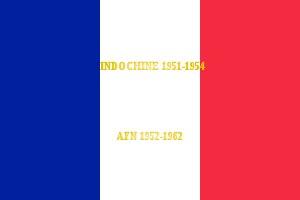
Le 8ᵉ régiment de parachutistes d'infanterie de marine est une unité de l'armée française. Il a été créé le 28 février 1951 en Indochine, il s'appelait alors le 8ᵉ BPC, ses soldats portent le béret rouge. Ce régiment d'élite appartient à la 11ᵉ brigade parachutiste.